Maria Tavares (artist)

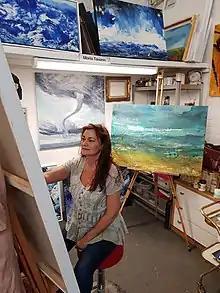
Maria 'Miza' Tavares, at work in her artist's studio, in Liverpool, 2018.

Maria "Miza" Tavares (née Maria do Rosario Castanheira de Carvalho) is a Portuguese artist and art teacher, born in Santiago do Cacem on 15 May 1965.